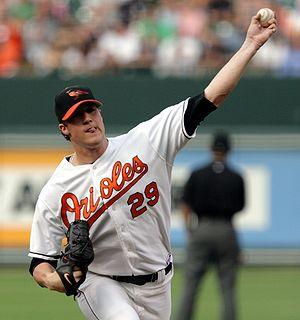
Adam Loewen, né le 9 avril 1984 à Surrey, est un joueur canadien de baseball présentement sous contrat avec les Diamondbacks de l'Arizona.